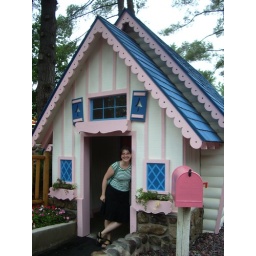
linda in her cute house